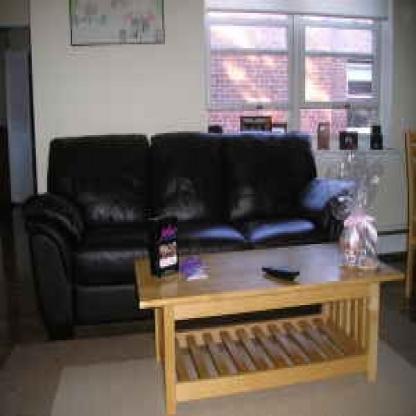
Scene: Indoor